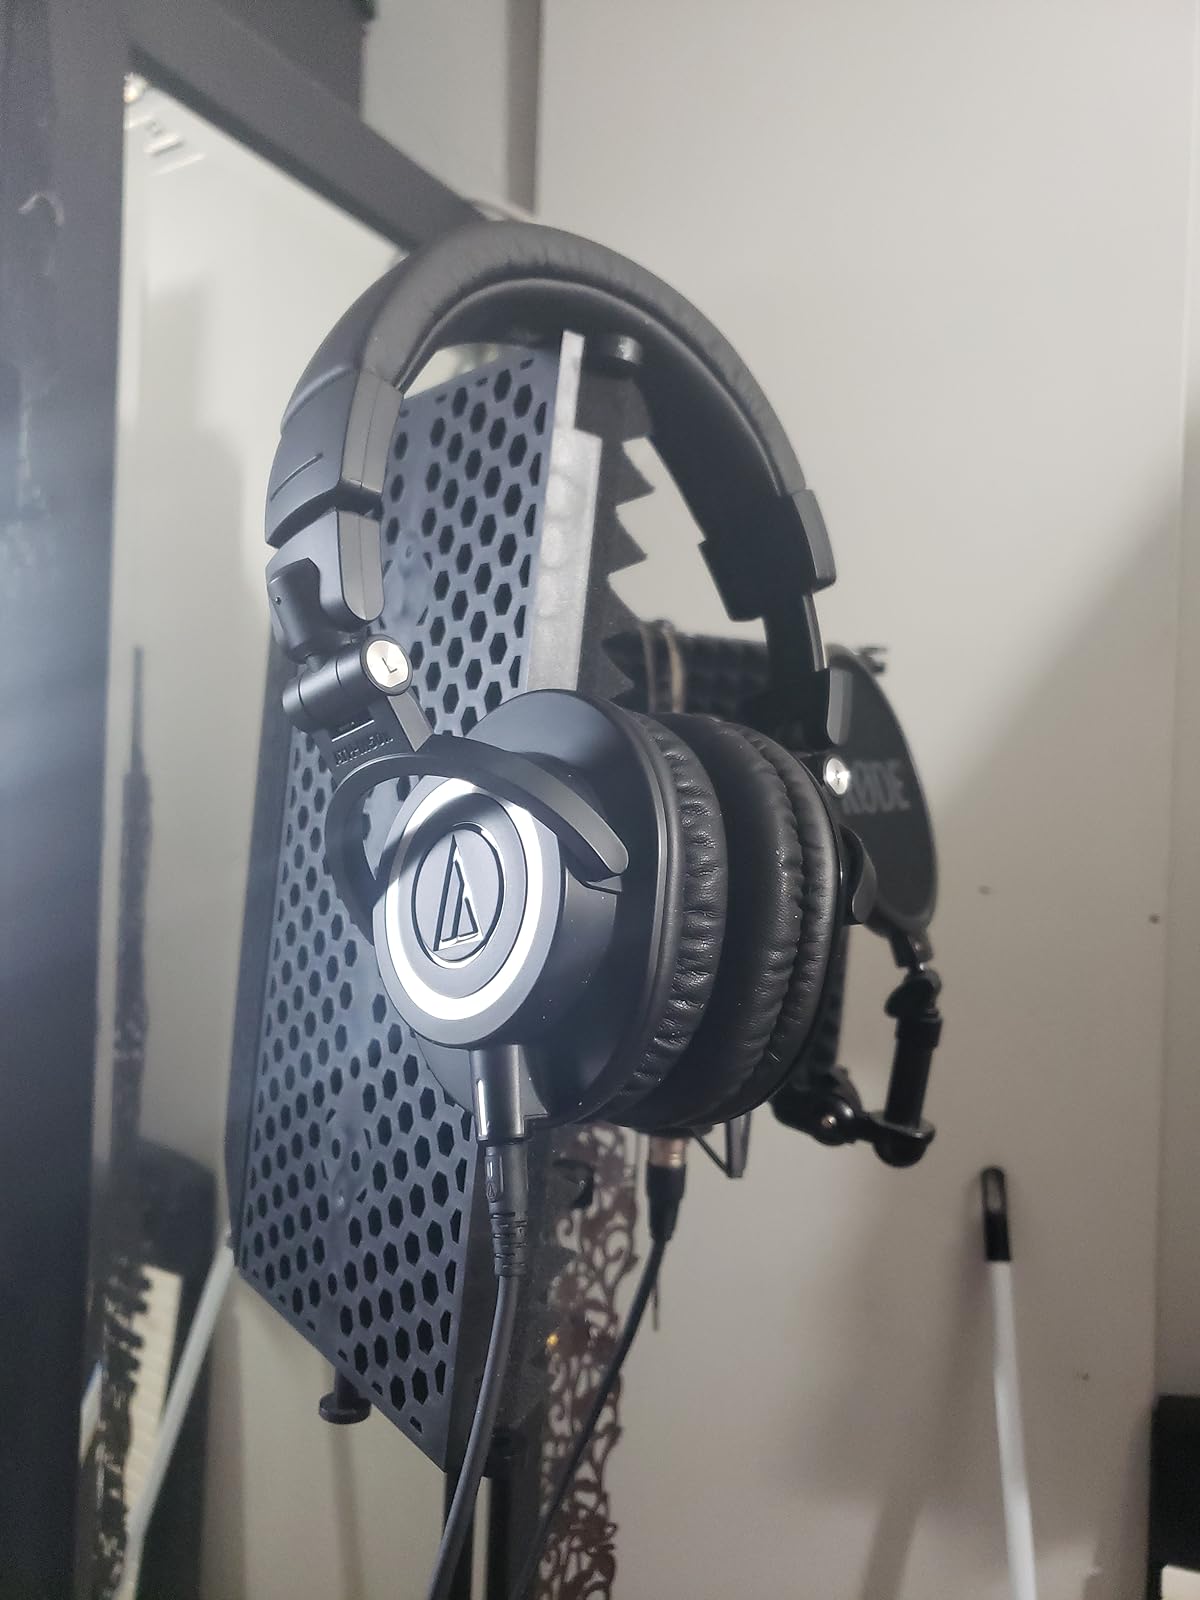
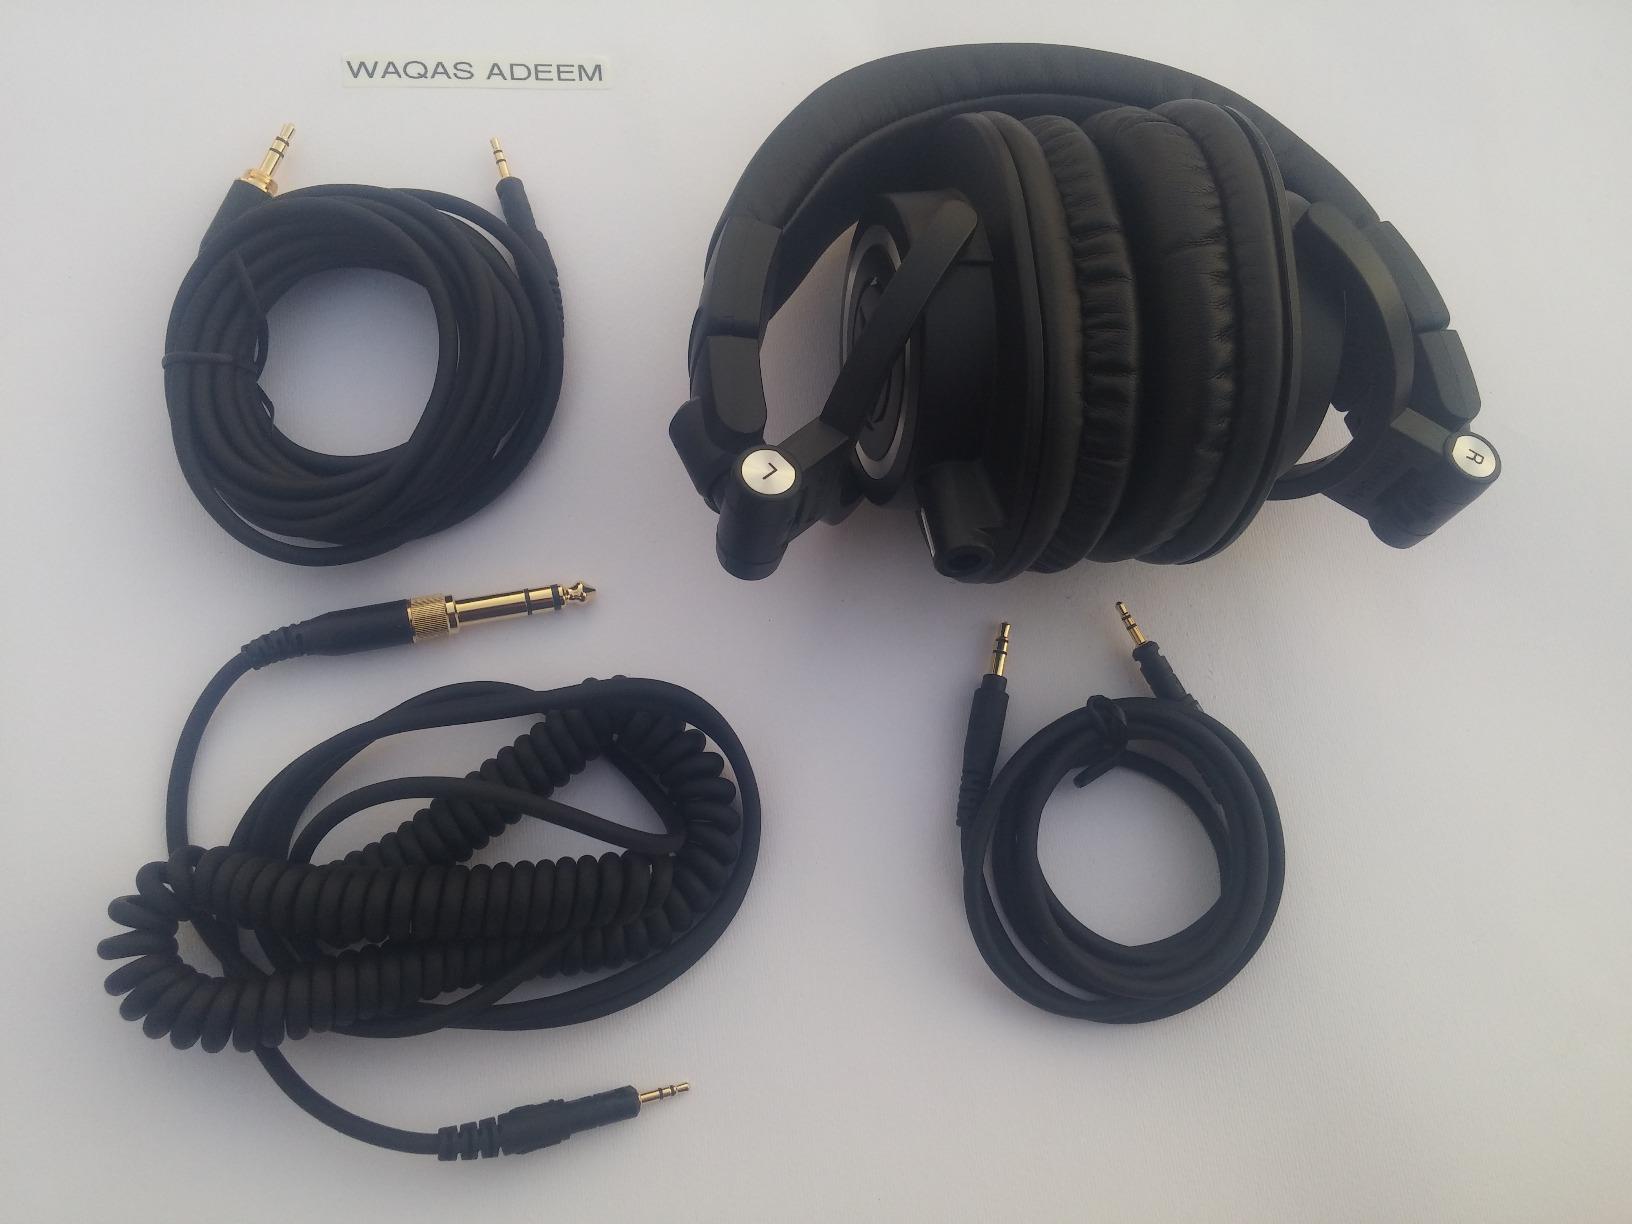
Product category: headphones
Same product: yes